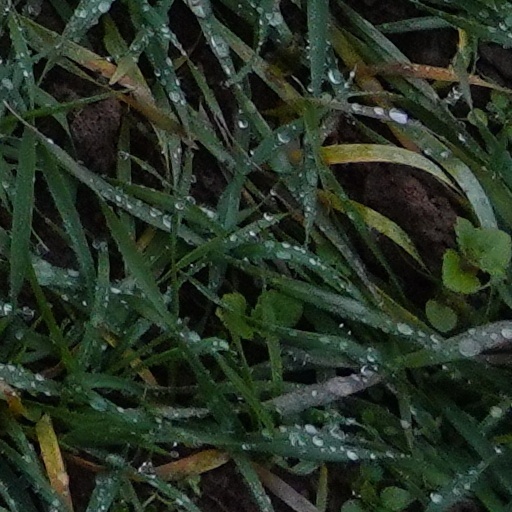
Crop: wheat